Cultural anthropology

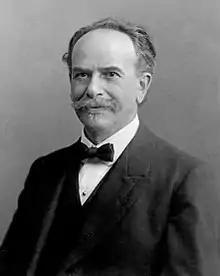
Franz Boas (1858–1942), one of the pioneers of modern anthropology, often called the "Father of American Anthropology"

Franz Boas (1858–1942) established academic anthropology in the United States in opposition to Morgan's evolutionary perspective. His approach was empirical, skeptical of overgeneralizations, and eschewed attempts to establish universal laws. For example, Boas studied immigrant children to demonstrate that biological race was not immutable, and that human conduct and behavior resulted from nurture, rather than nature.